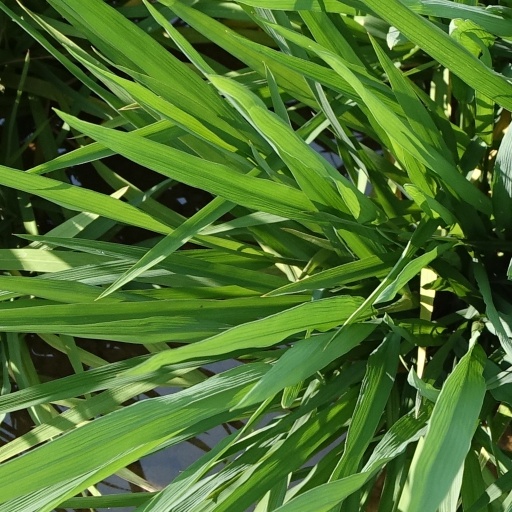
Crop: rice